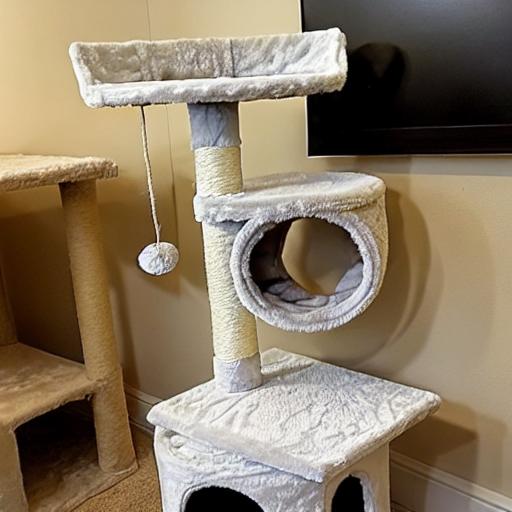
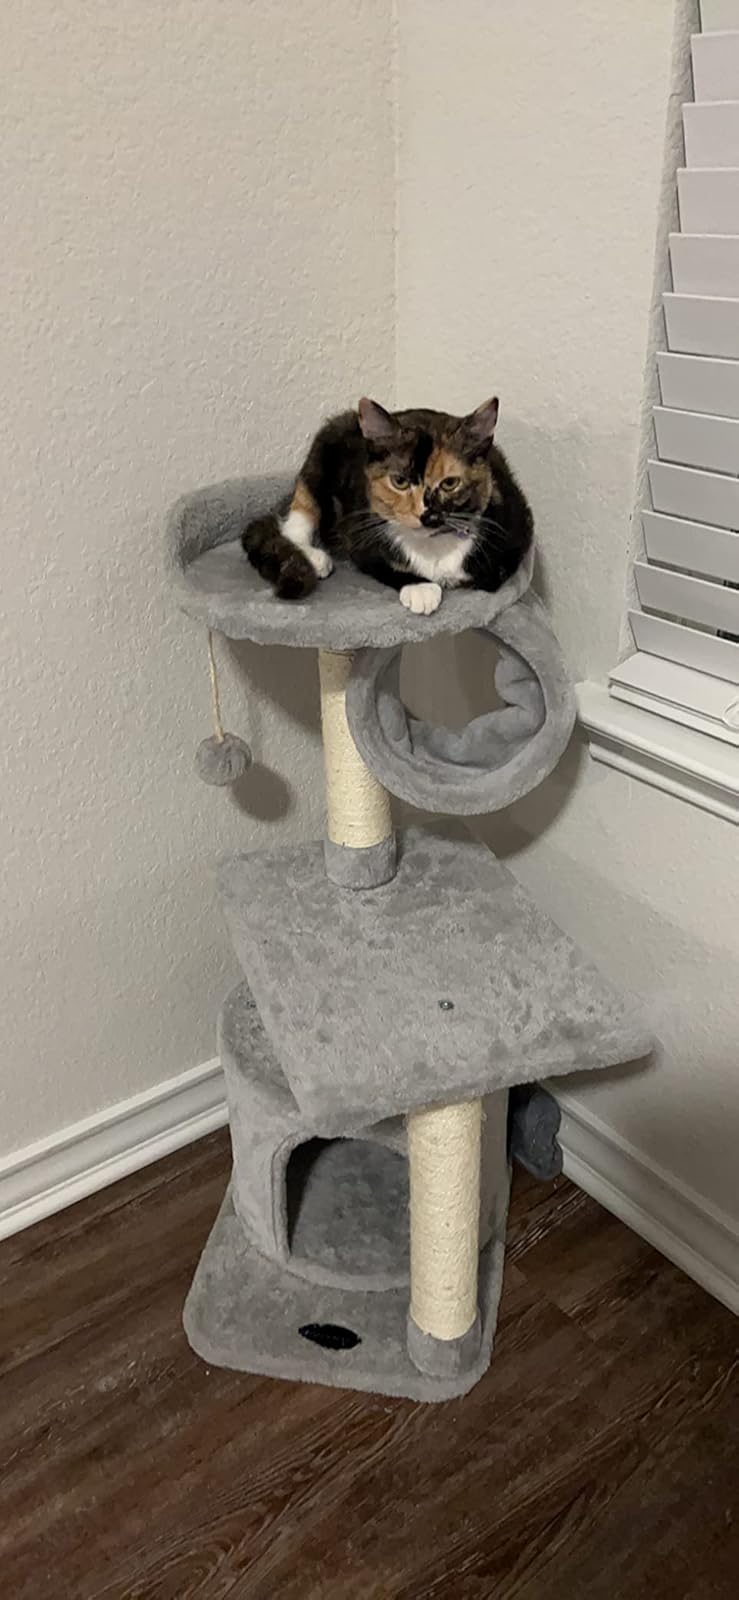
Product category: items_cat tree
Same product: no